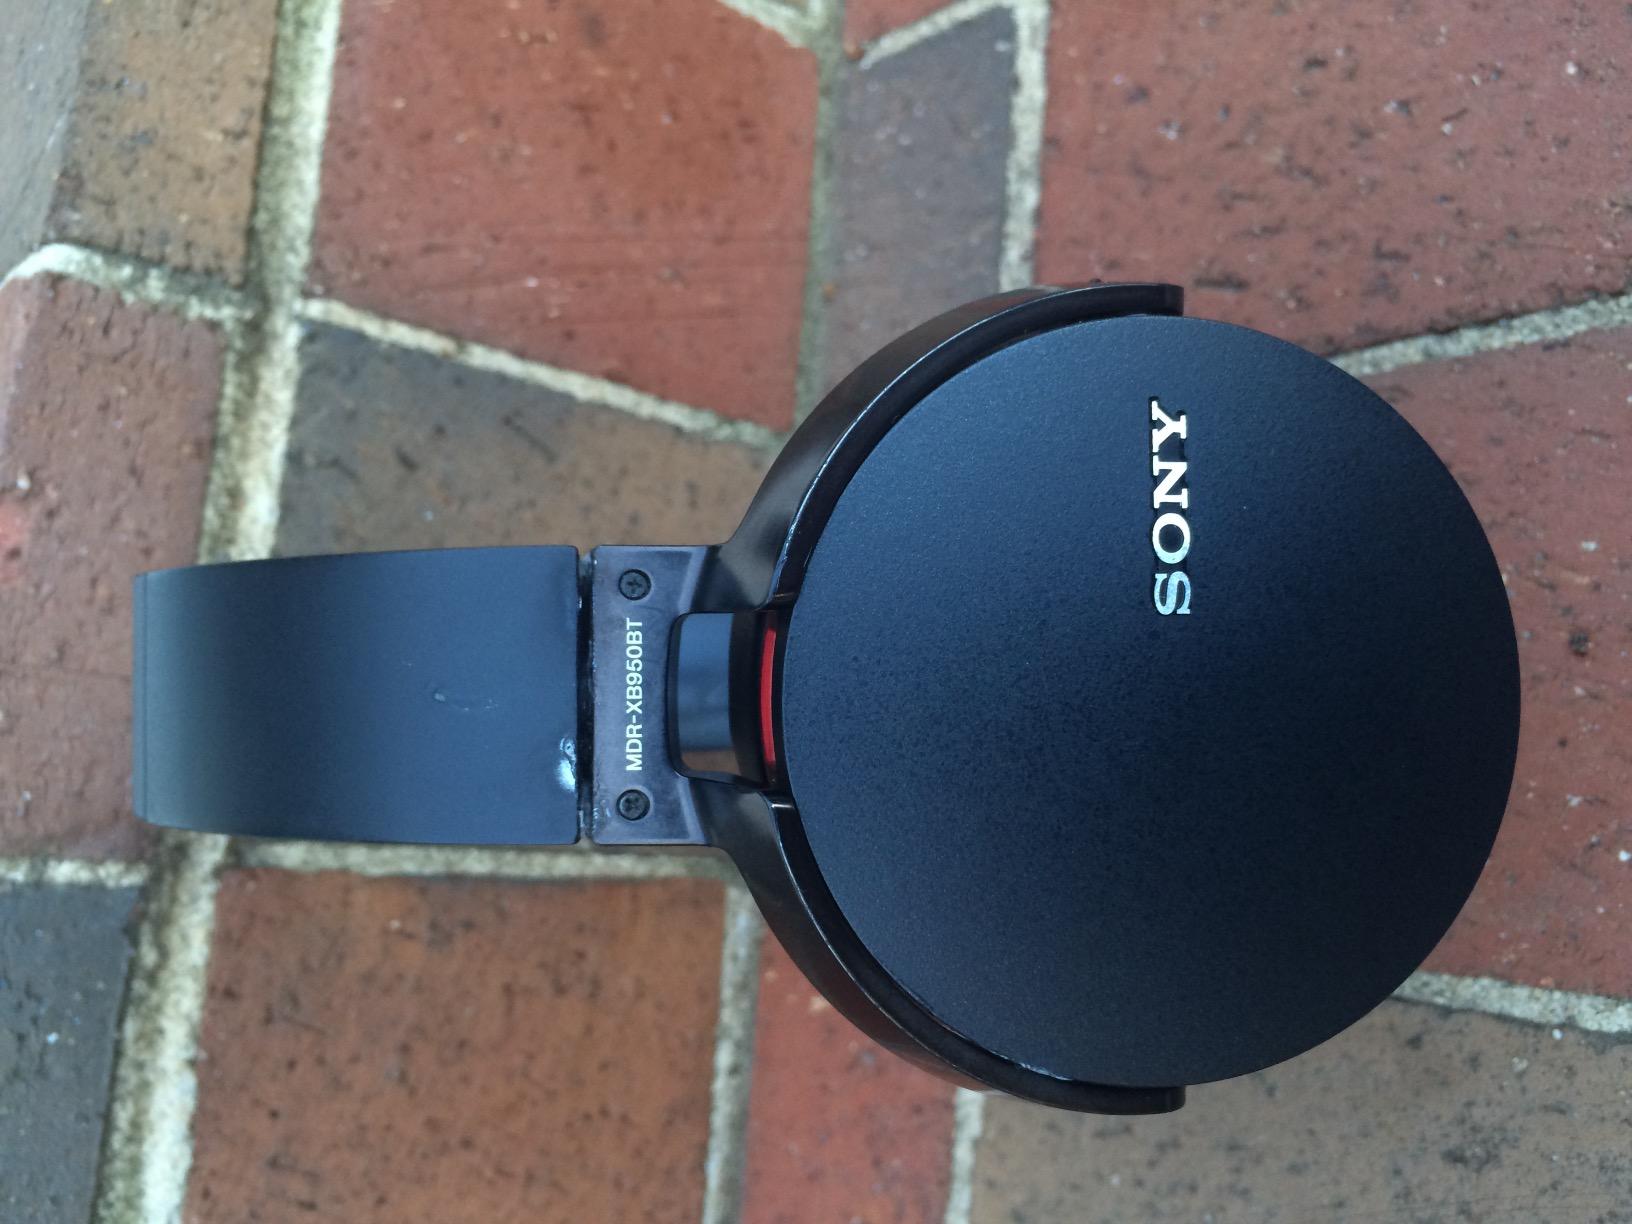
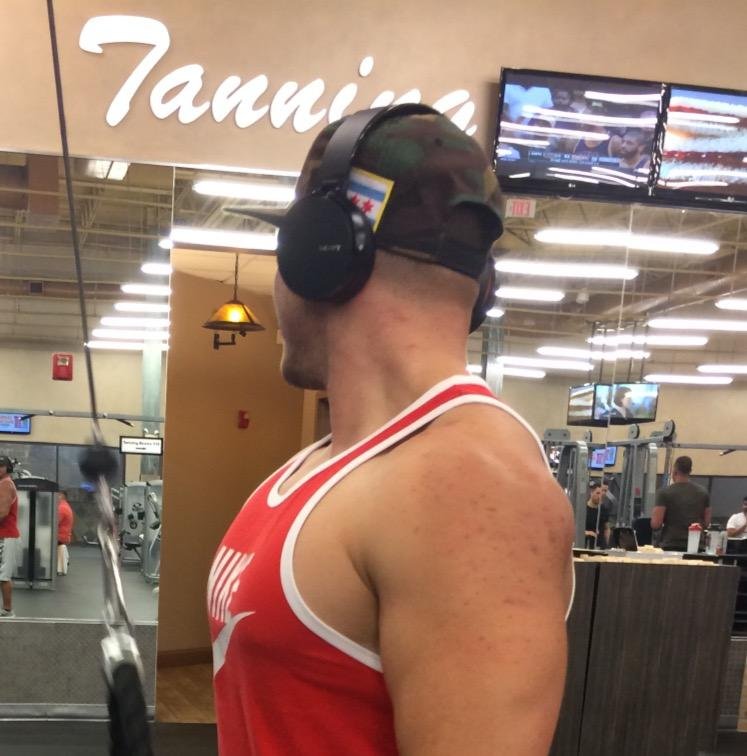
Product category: headphones
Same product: yes